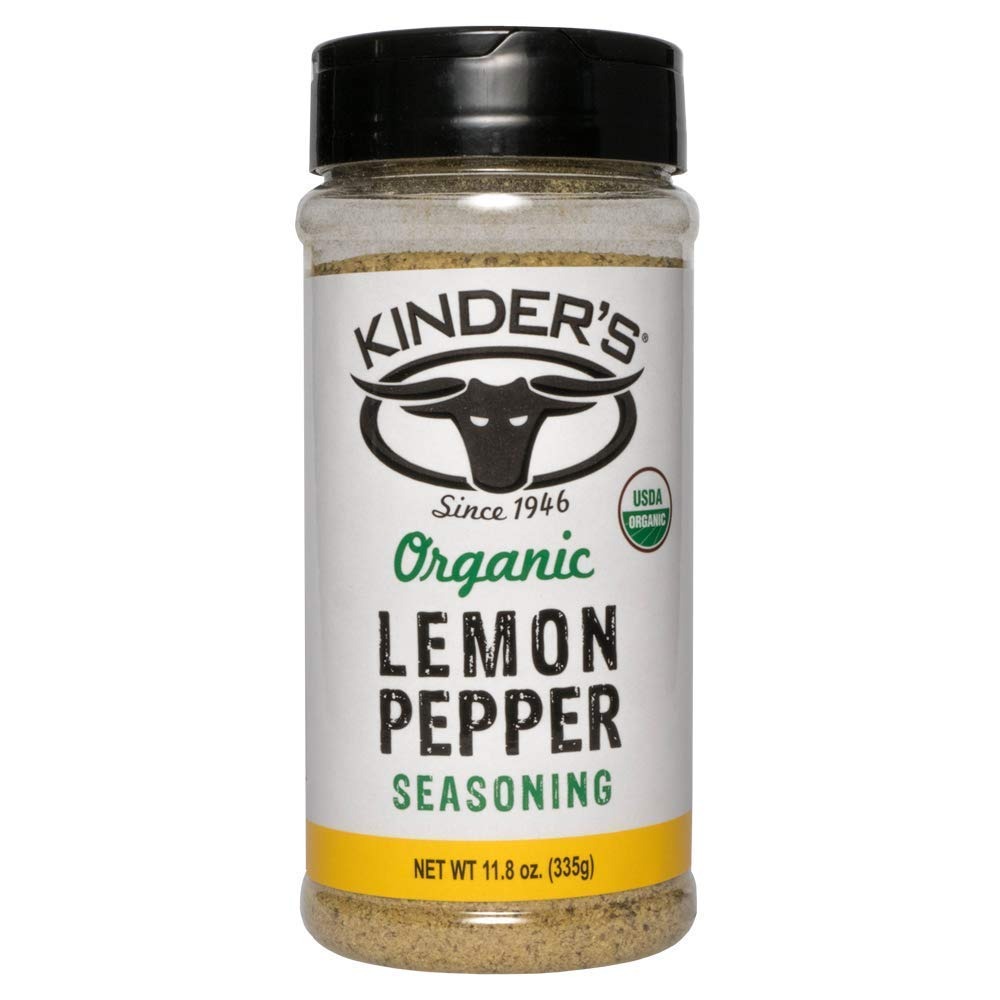
Item Name: Kinder's Organic Lemon Pepper Seasoning, 11.8 OZ, One pack
Bullet Point 1: Organic Lemon Pepper Seasoning
Bullet Point 2: Add to your chicken, fish, pork, roasts, vegetables, salads and more
Value: 11.8
Unit: Ounce

Price: 15.445